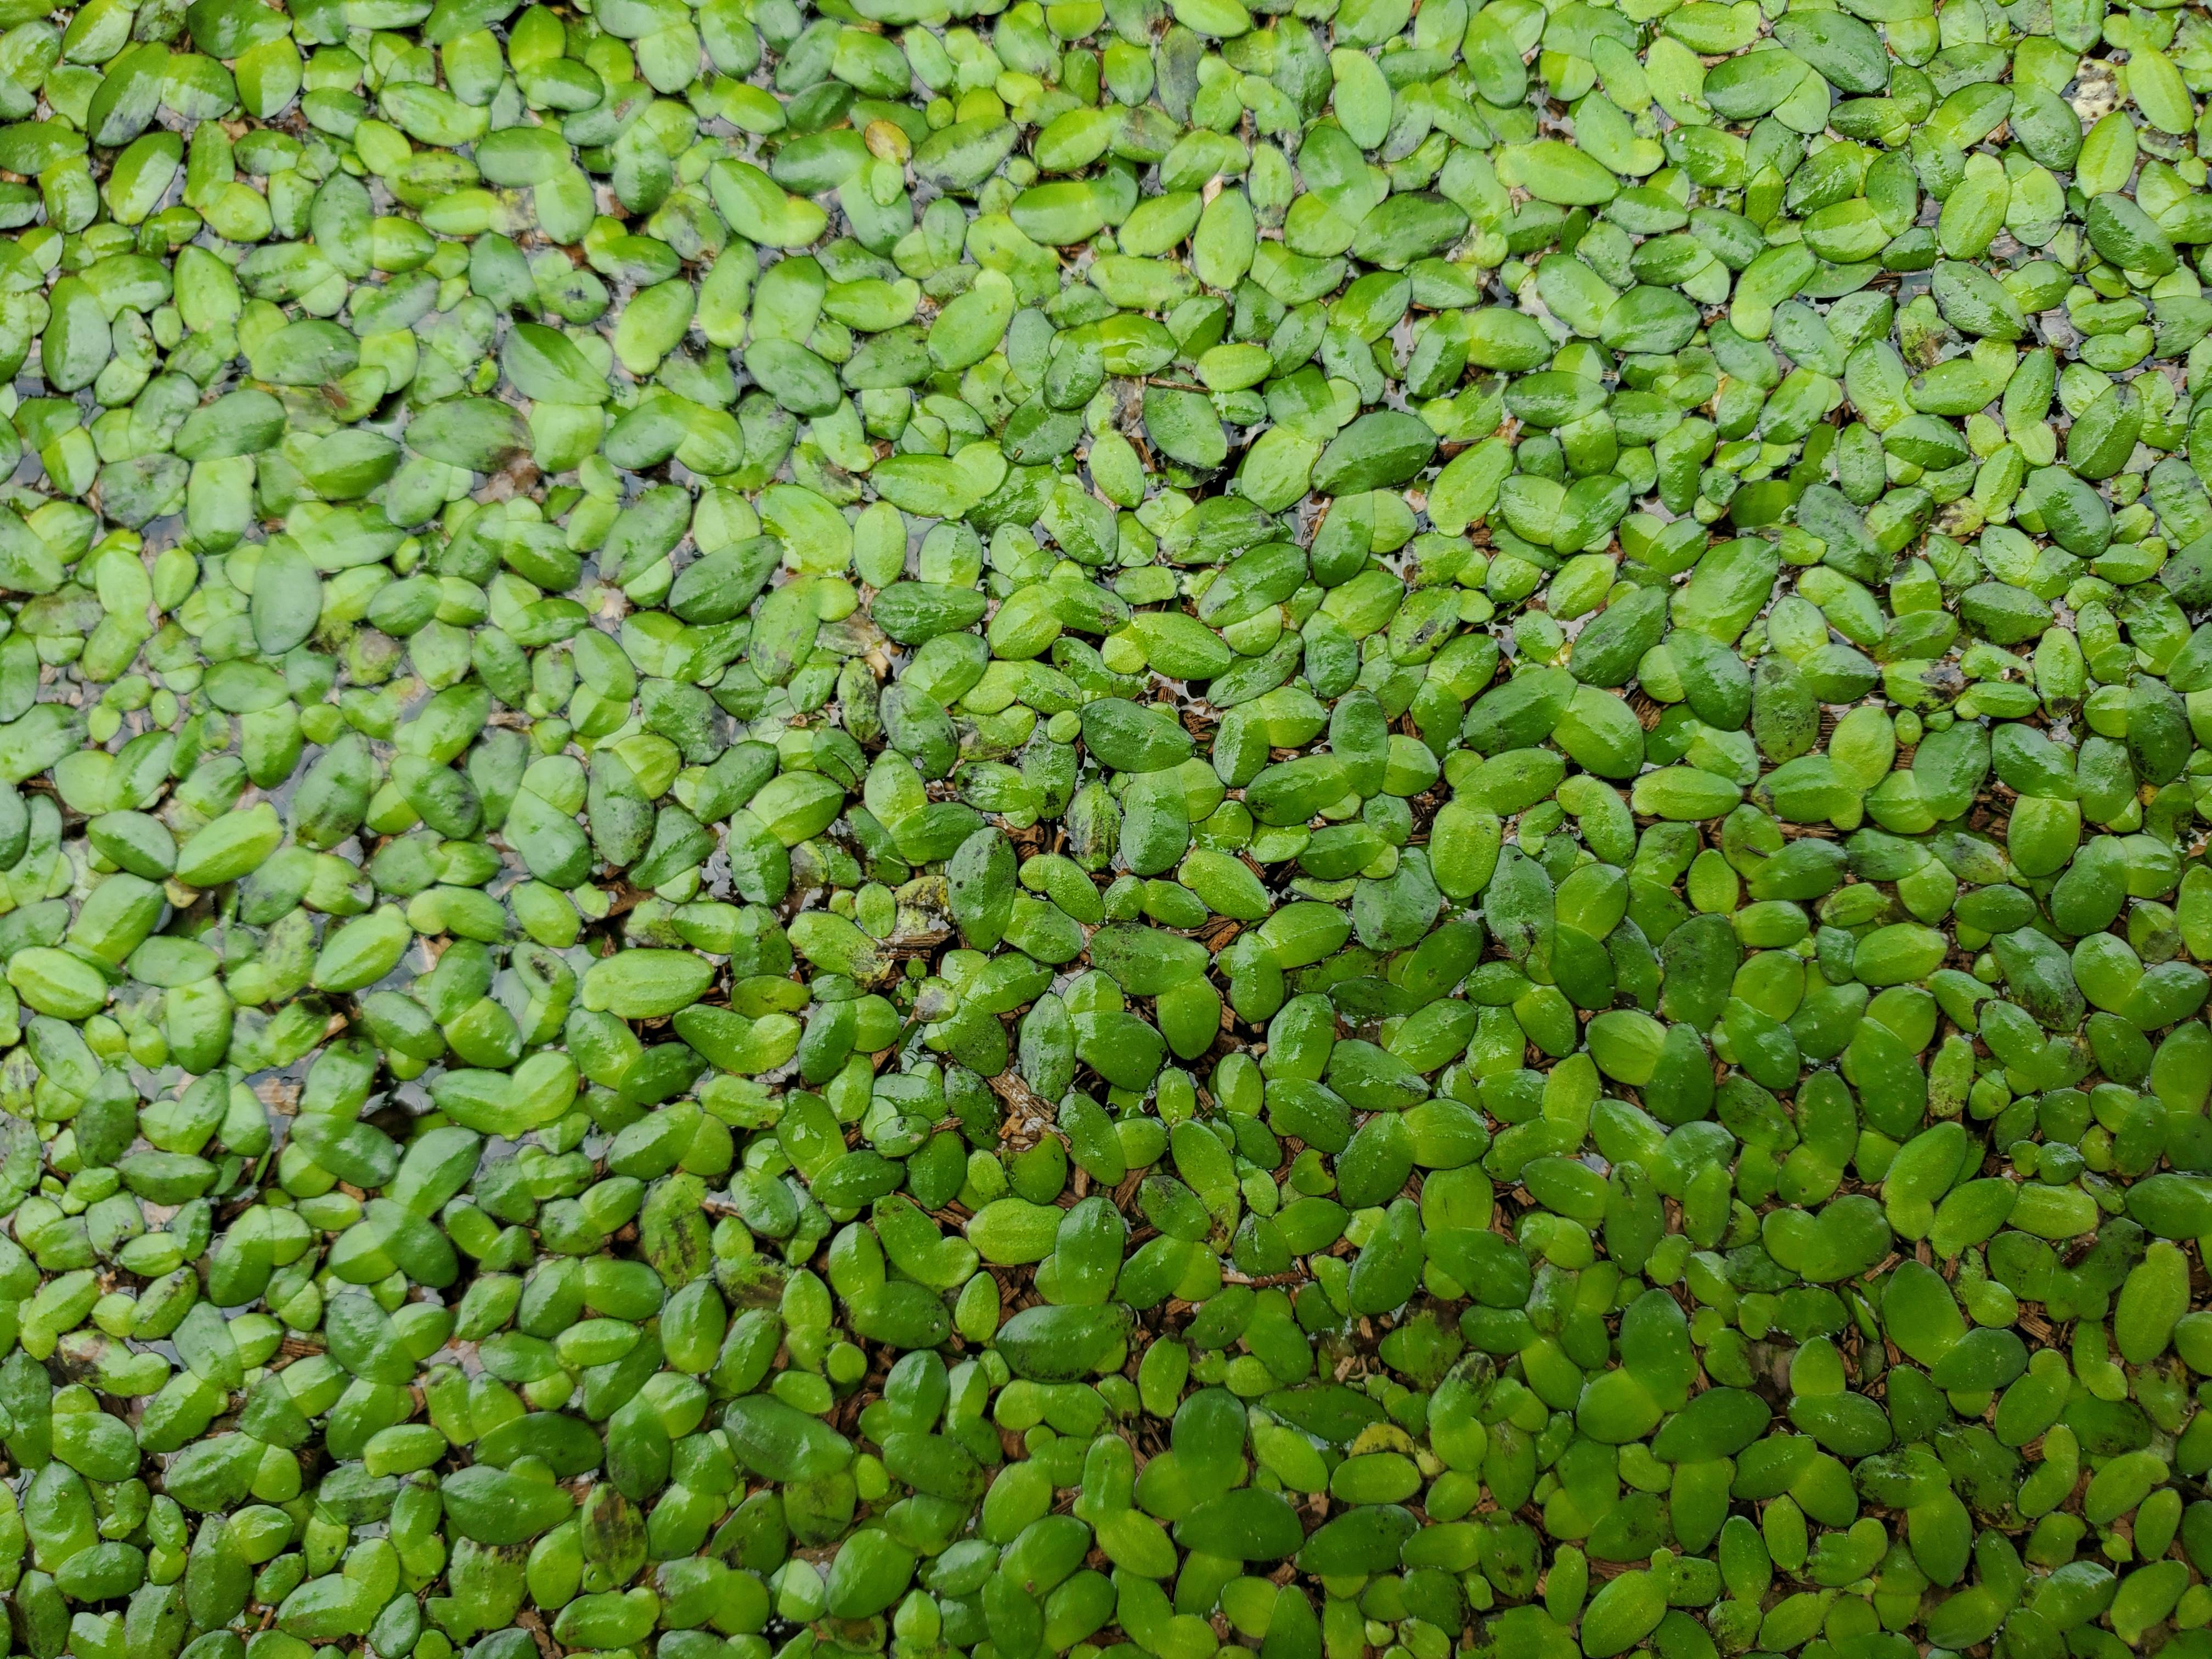
Species: Common Duckweeds (Lemna minor)